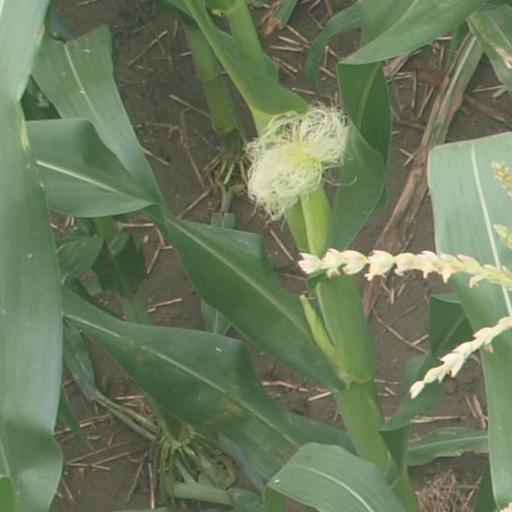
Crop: maize; corn